Abraham Erb

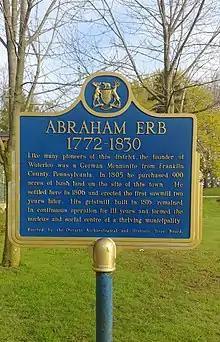
Abraham Erb 1772-1830 historical sign in Waterloo Park

Abraham Erb (12 July 17726 September 1830), sometimes called the founder of Waterloo, Ontario, was the first Mennonite settler from Pennsylvania. His brother John is considered the founder of the Preston community in Cambridge, Ontario.